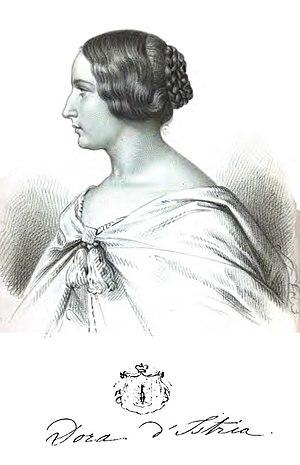
La princesse roumaine Elena Ghica née le 3 février 1828 à Bucarest et morte le 17 novembre 1888 à Florence en Italie, mariée Hélène Koltsov-Massalsky, connue sous son nom de plume de Dora d'Istria, est une peintre, écrivaine, essayiste, historienne, voyageuse et femme de lettres roumaine, devenue russe<--! Russe, pas "ottomane" comme dans l'infobox - cette mention provient probablement du statut d'états chrétiens tributaires du Sultan ottoman, qui était celui des principautés roumaines et de la Serbie. Mais cela ne faisait pas des sujets de ces principautés des citoyens ottomans : le firman qui leur tenait lieu de passeport était bien ottoman, mais leur état-civil et nationalité étaient bien serbe, valaque ou moldave. -->. Polyglotte, elle a écrit principalement en français et en italien.